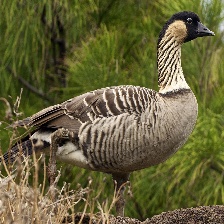
Species: HAWAIIAN GOOSE
Scientific name: BRANTA SANDVICENSIS
ImageNet parent category: goose